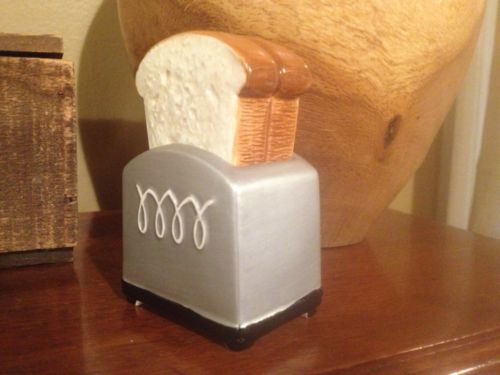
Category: toaster